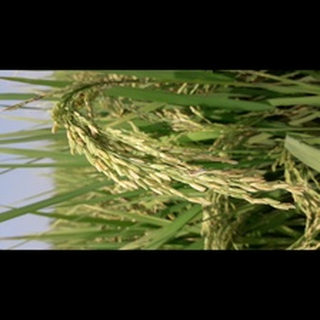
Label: healthy_rice